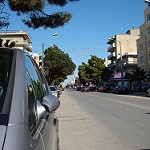
Label: street